Albert Edelfelt

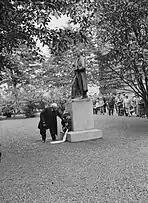
Sculptor Ville Vallgren setting a wreath by his statue of Edelfelt in 1930

In 2013, "Boys Playing on the Shore" (1884) was selected by Nordic Moneta as Finland's most significant painting.